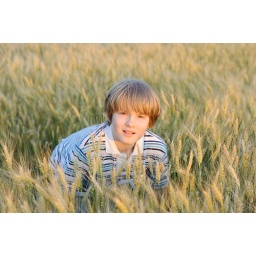
boy at the wheat field illuminated by red sunset sun